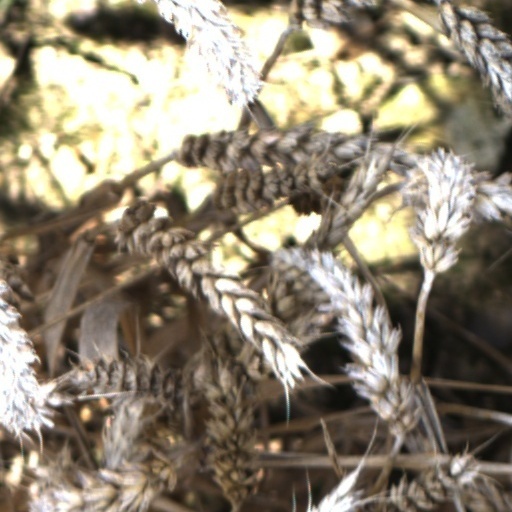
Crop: wheat